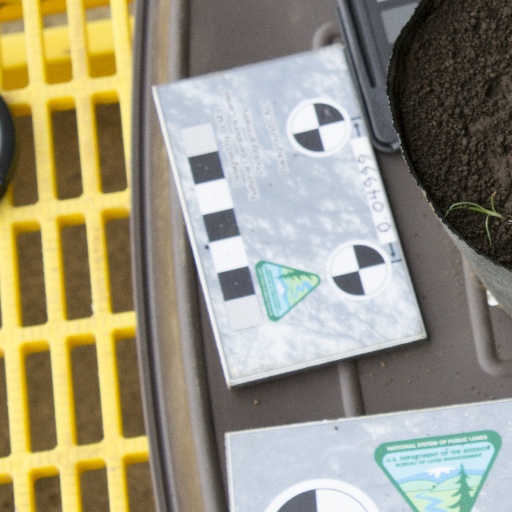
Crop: soybean